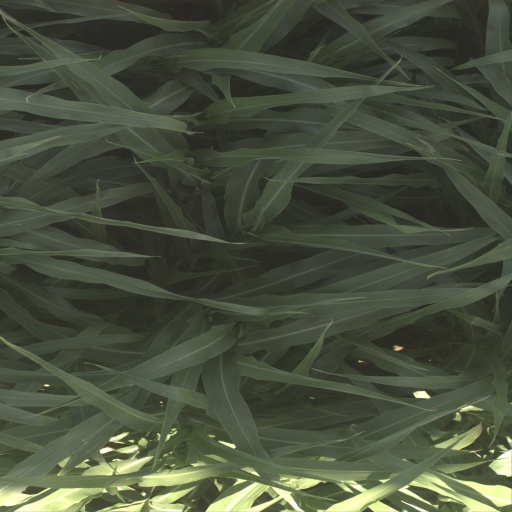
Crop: sorghum